United Kingdom labour law

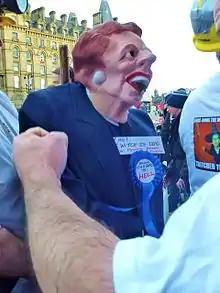
The UK miners' strike (1984–1985) was a bitter confrontation between the Thatcher government and coal mine workers, which has left resentment till today.

After the brutality of World War I, the Versailles Treaty created the International Labour Organization to draw up common standards between countries, for as it said, "peace can be established only if it is based on social justice", and echoed the US Clayton Act 1914 in pronouncing that "labour should not be regarded merely as a commodity or an article of commerce". But the international system remained disjointed as the United States Congress withheld its approval to join the League of Nations. Within the UK the postwar settlement was to make a home fit for heroes. Whitley Councils extended the Trade Boards Act 1909 system to Joint Industrial Councils that created sector-wide fair wage agreements, while the Ministry of Labour actively organised the growth of trade unions. This was based on a theory of collective bargaining, agreement or action, advocated by Sidney Webb and Beatrice Webb in "Industrial Democracy" to remedy the inequality of bargaining power of workers. Without legal force behind collective agreements, the law remained in a state of collective "laissez faire", encouraging voluntarism for agreement and dispute settlement between industrial partners. The 1920s and 1930s were economically volatile. In 1926 a General Strike against coal miners' pay cuts paralysed the country, at though it was broken, the Labour Party formed its first government in Parliament in 1929. The onset of the Great Depression, and then war, meant little was achieved.